FS Class E.550

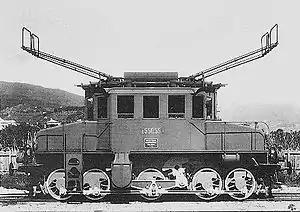

The FS Class E.550 was a class of three-phase electric locomotive used in Italy, introduced in the 20th century, which remained in service until 1965.